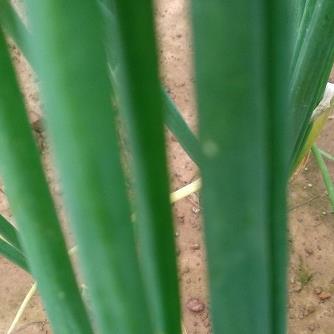
Crop: Onion
Condition: healthy-leaf